Oriental rug

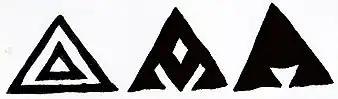
Amulet (Muska) kilim motif, for protection (3 examples)

Four "social layers" of carpet production can be distinguished: Rugs were woven simultaneously by and for nomads, rural villages, towns, and the royal court. Rural village, and nomad carpet designs represent independent artistic traditions. Elaborate rug designs from court and town were integrated into village and nomadic design traditions by means of a process termed stylization. When rugs are woven for the market, the weavers adapt their production in order to meet the customers' demands, and to maximize their profit. As is the case with Oriental rugs, adaptation to the export market has brought forth devastating effects on the culture of rug weaving. In the case of Turkmen carpet weavers, globalization has alienated many weavers from their own forms of artistic expression and their cultural heritage is now on the global market. The (Western) market's desire for 'authenticity' in Oriental carpets has led to a revival of old traditions in more recent years.